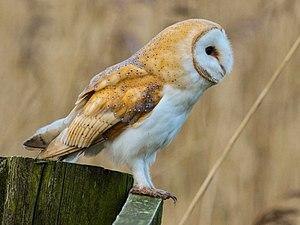
Les effraies sont des chouettes à grosse tête et au disque facial en forme de cœur. Leurs pattes sont longues et munies de doigts puissants, habituellement avec des serres bien développées. Le plumage est généralement brun fauve et crème ou blanc, tacheté, moucheté ou barré.
Les Tytonidae sont une famille de rapaces nocturnes qui comprend environ une vingtaine d'espèces d'effraies et de phodiles.
Traditionnellement, l'ordre des Strigiformes rassemble l'intégralité des rapaces nocturnes et se compose de deux familles regroupant 250 espèces existantes.